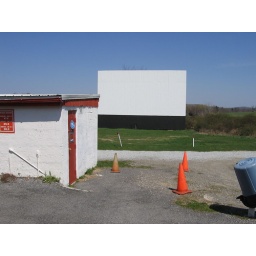
Back of Snack bar with screen in front